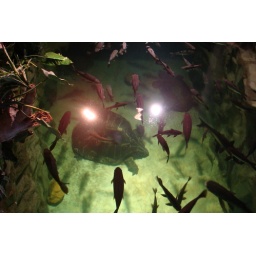
Notice the turtle beneath the fish